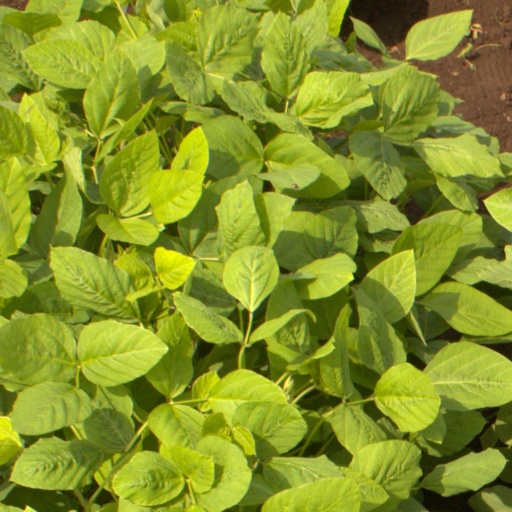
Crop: soybean